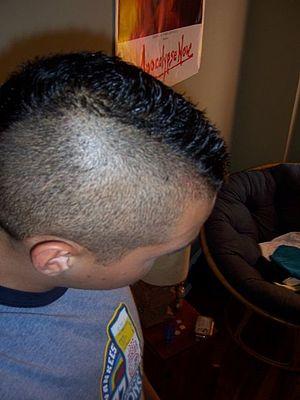
La crête iroquoise est un style de coiffure attribuée par la légende aux Mohicans et aux tribus Mohawks. Popularisée par le mouvement punk, dont elle est la coiffure emblématique, elle consiste à avoir les deux côtés de la tête rasés ou coupés à ras et les cheveux restants longs et généralement dressés au milieu. Il est question de coupe « mohawk » aux États-Unis et au Québec, « mohican » en Grande-Bretagne et « crête » ou « iroquoise » en France.